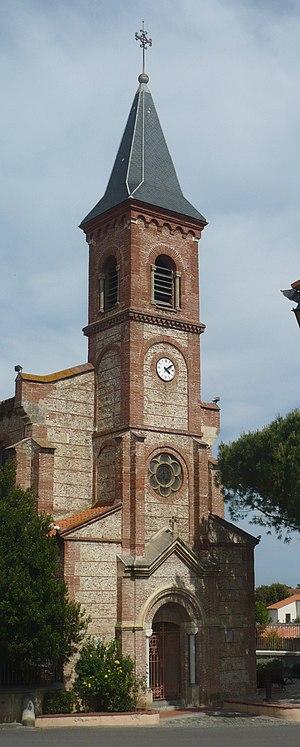
Clocher de l'église Saint-Christophe à Corneilla-del-Vercol